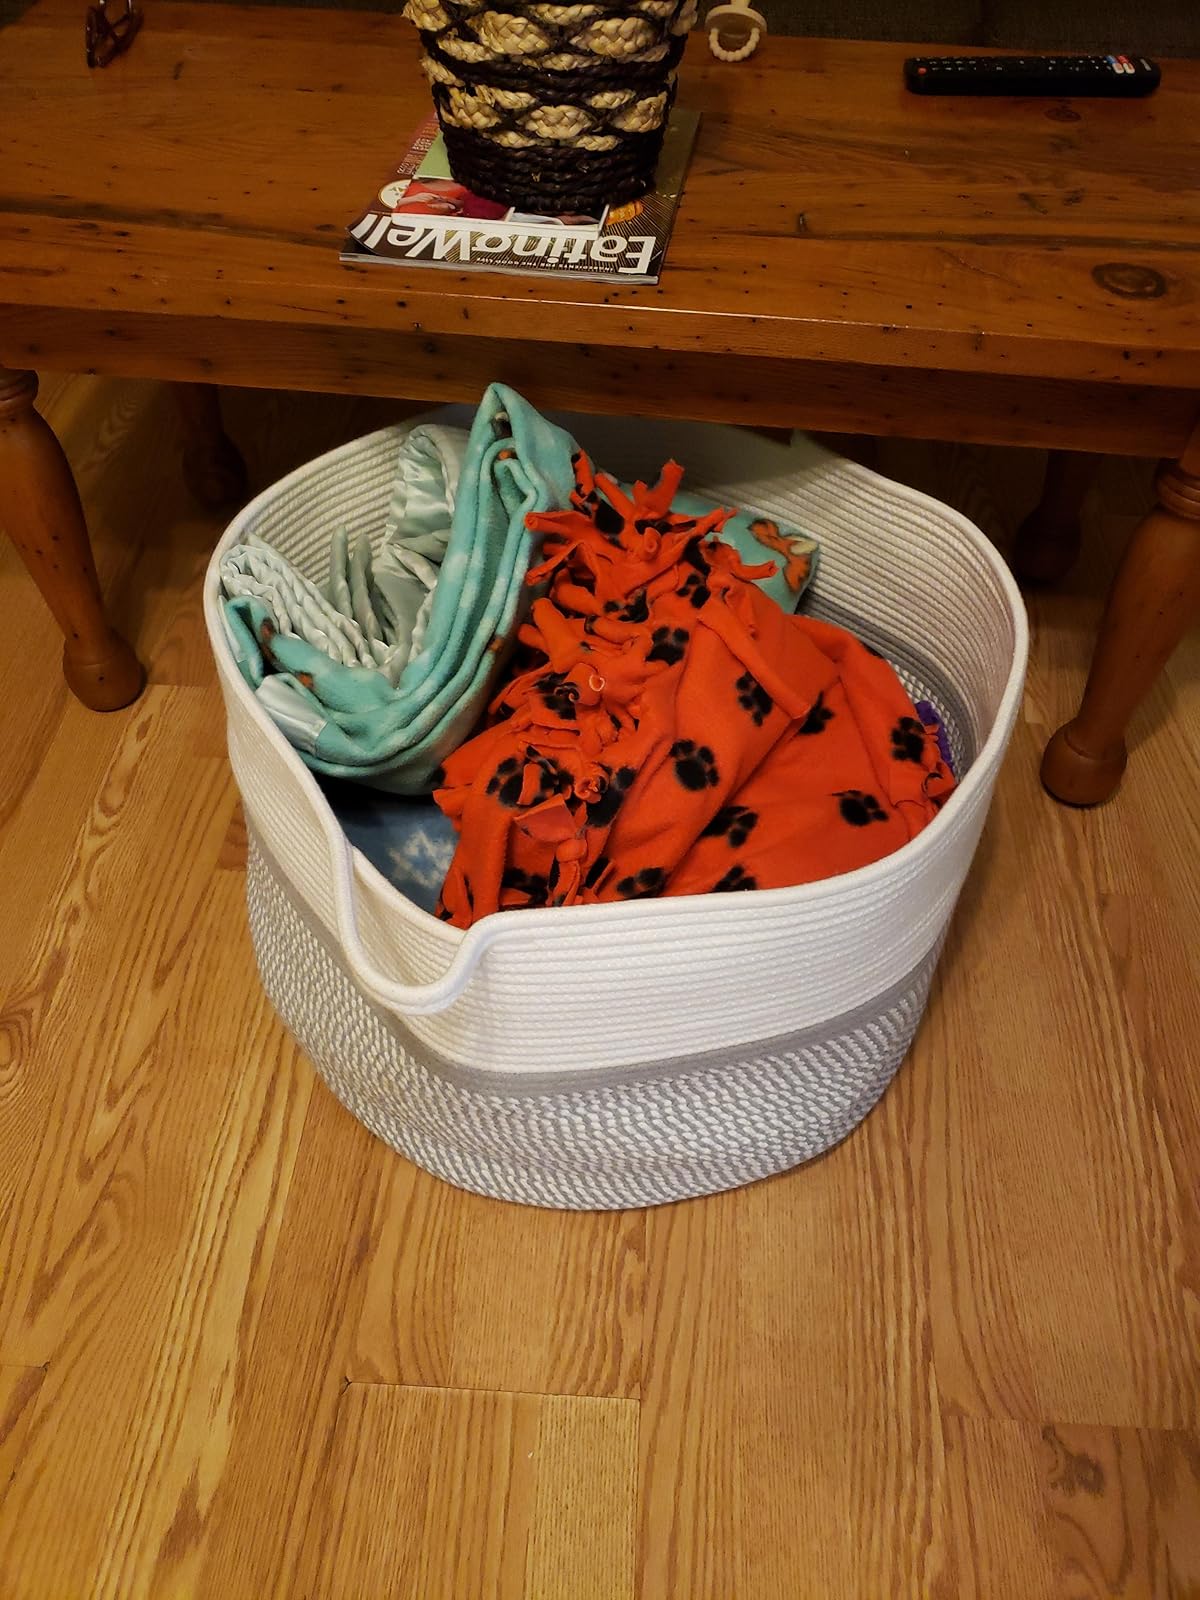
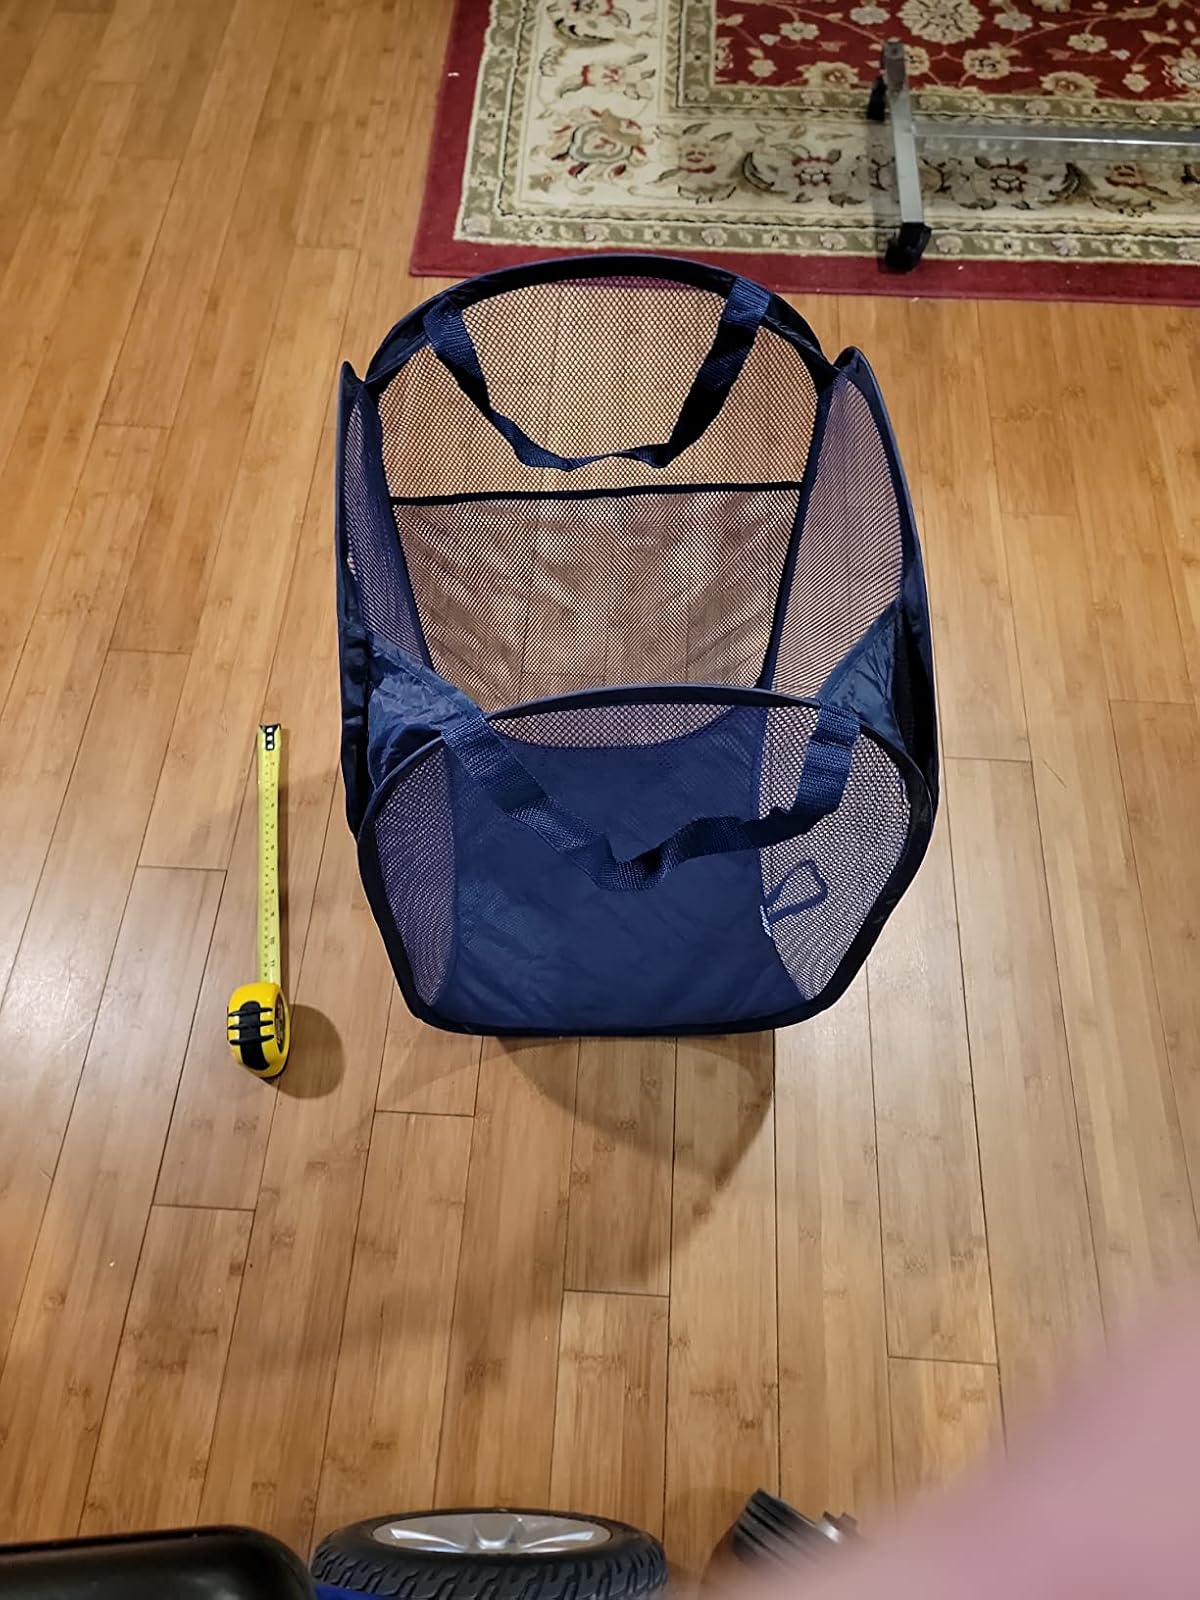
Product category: items_hamper
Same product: no